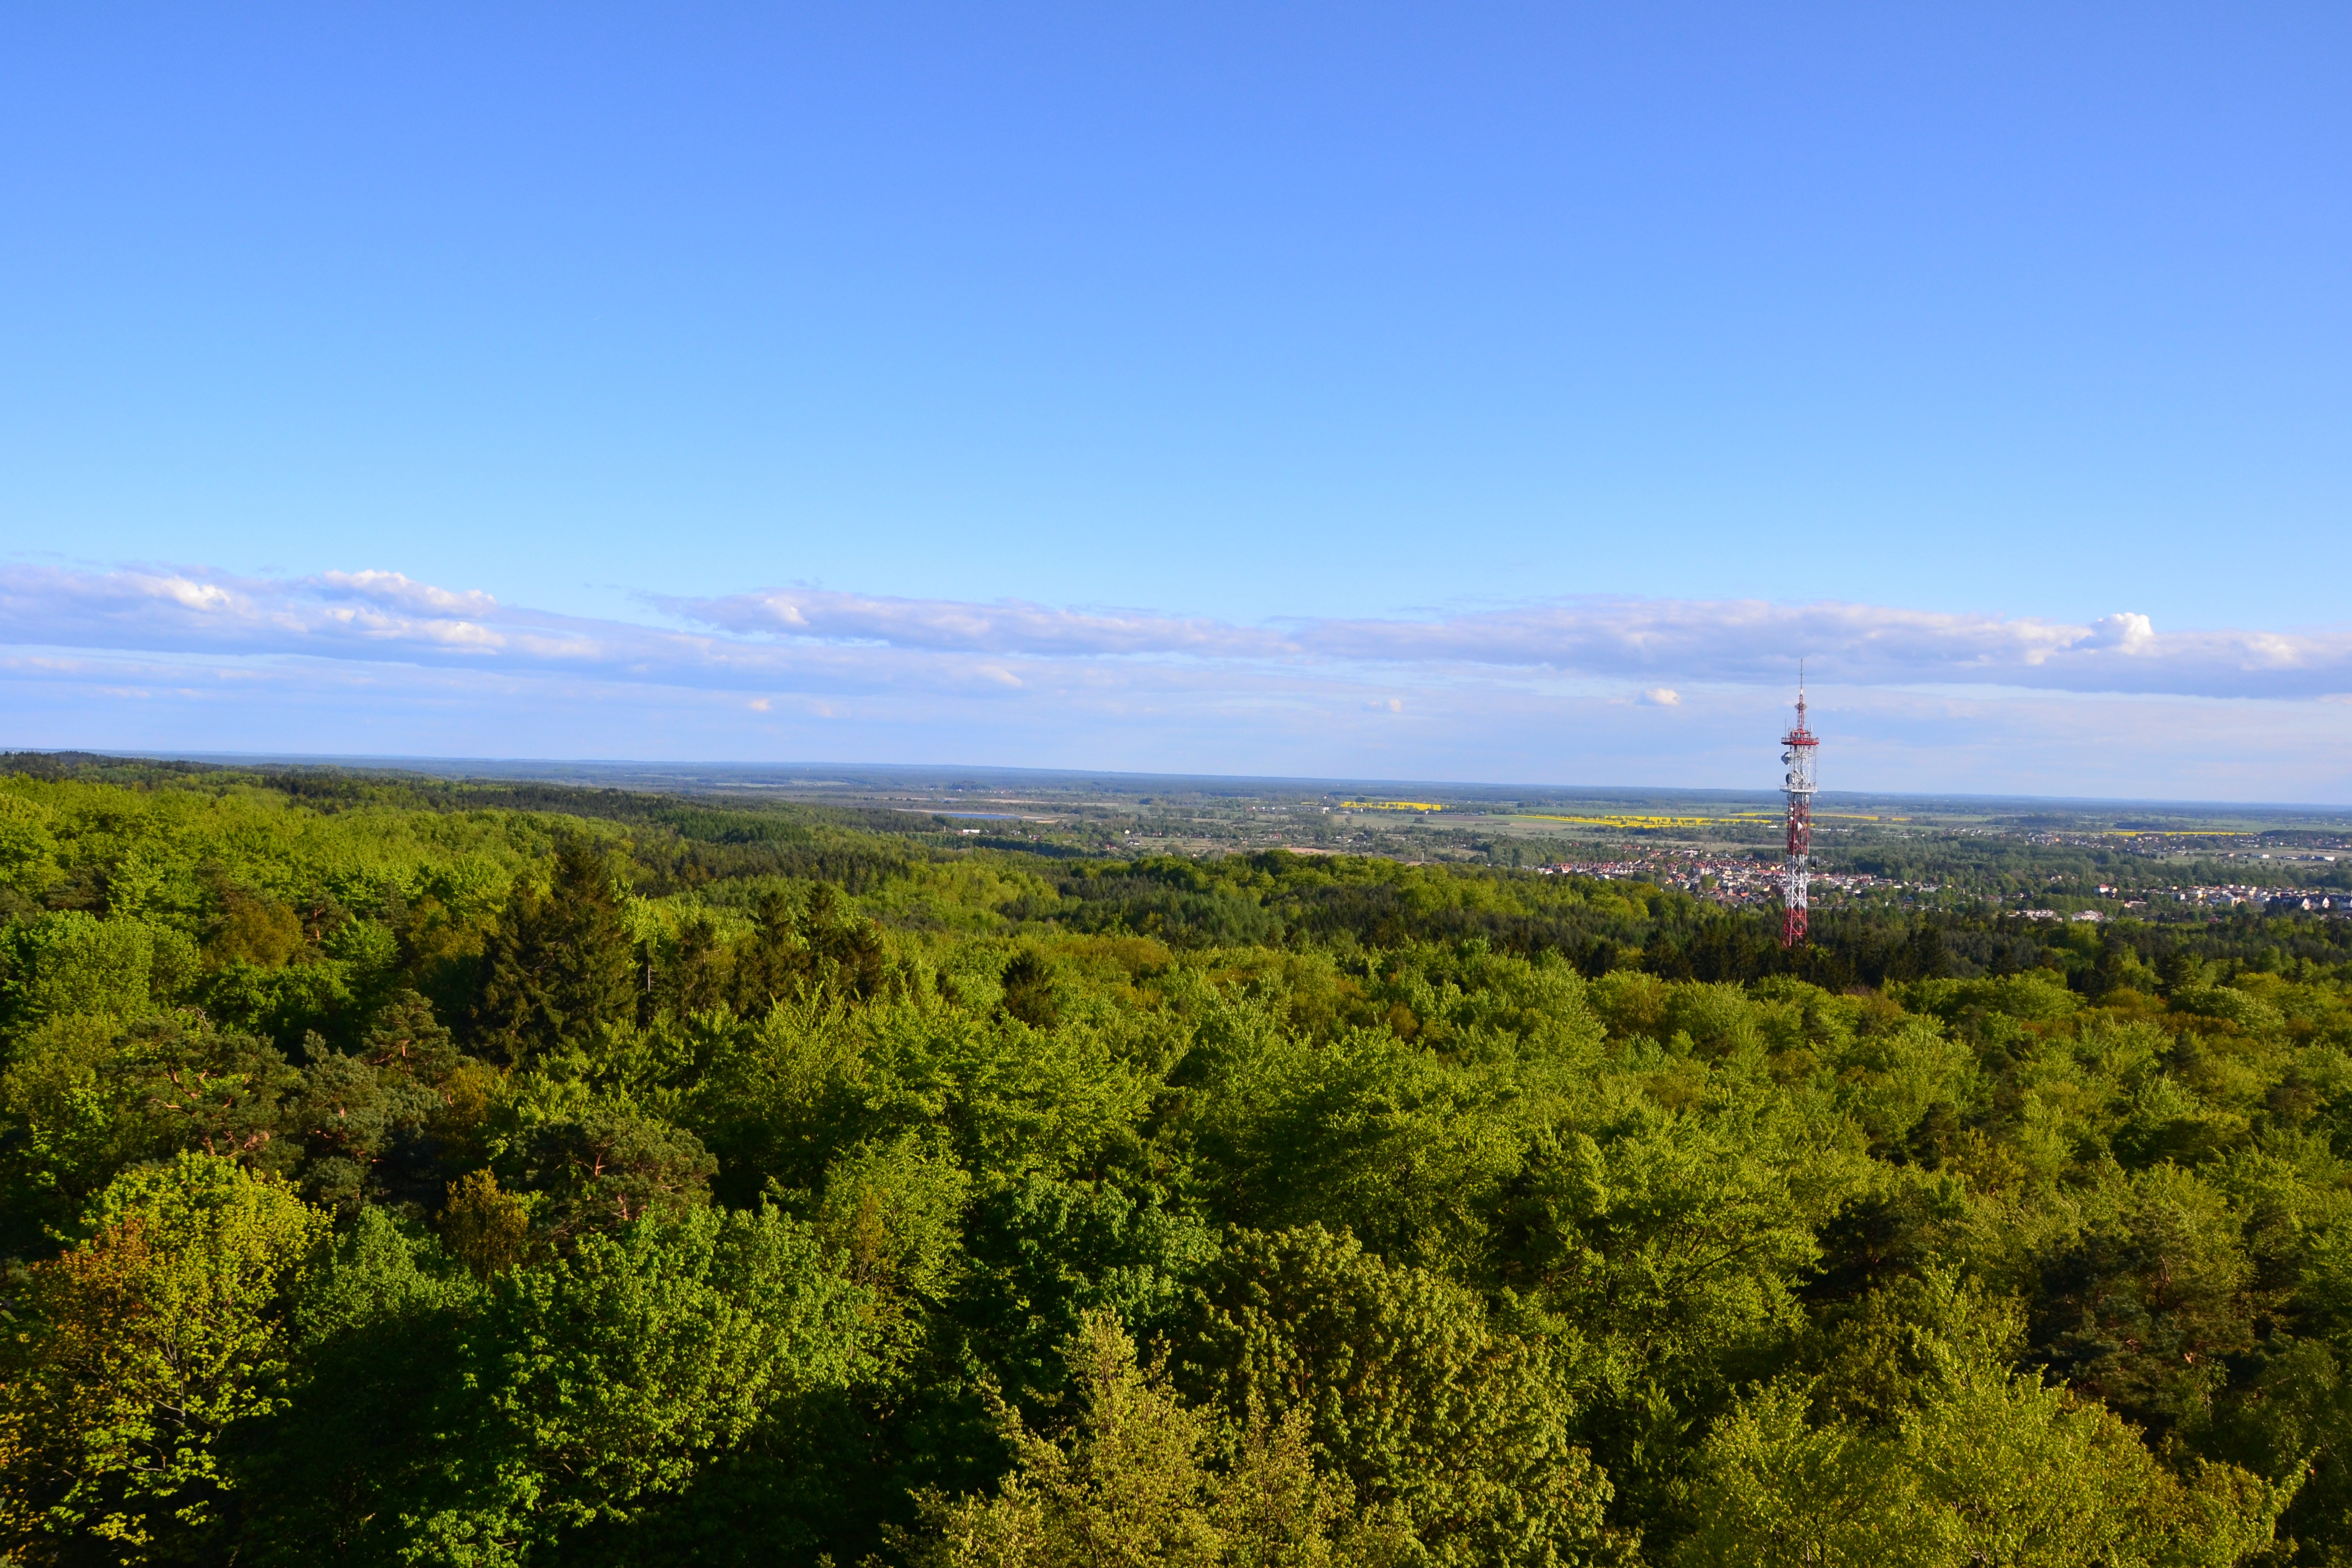
landscape, sea, tree, nature, forest, horizon, wilderness, mountain, cloud, plant, sky, meadow, hill, view, summer, green, holiday, blue, ridge, plain, sunny, holidays, poland, habitat, ecosystem, rural area, biome, natural environment, geographical feature, woody plant, mountainous landforms